Jersey Shore (TV series)

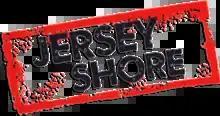

Jersey Shore is an American reality television series that ran on MTV from December 3, 2009, to December 20, 2012. The series follows the lives of eight housemates at a vacation home, for seasons one, three, five, and six on the Shore in Seaside Heights, New Jersey; plus for season two in South Beach, Florida; and for season four in Florence, Italy.